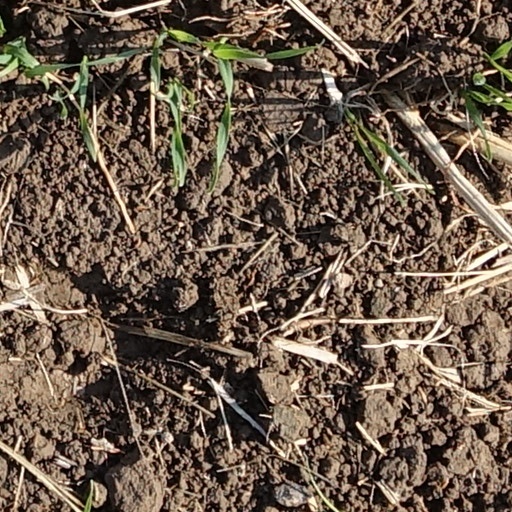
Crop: wheat